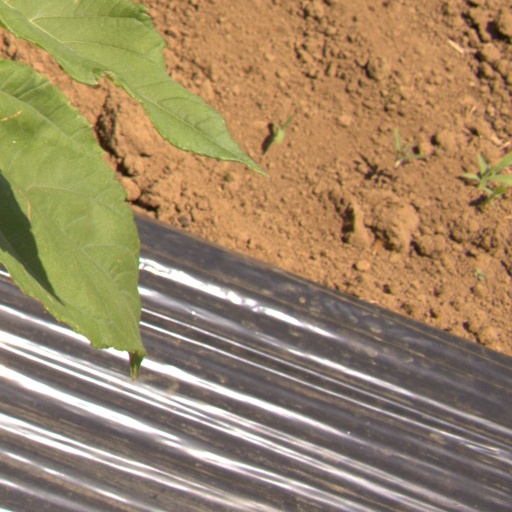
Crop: Jerusalem artichoke